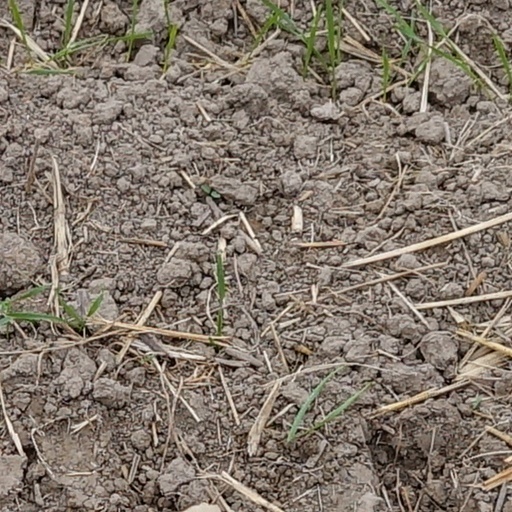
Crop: wheat